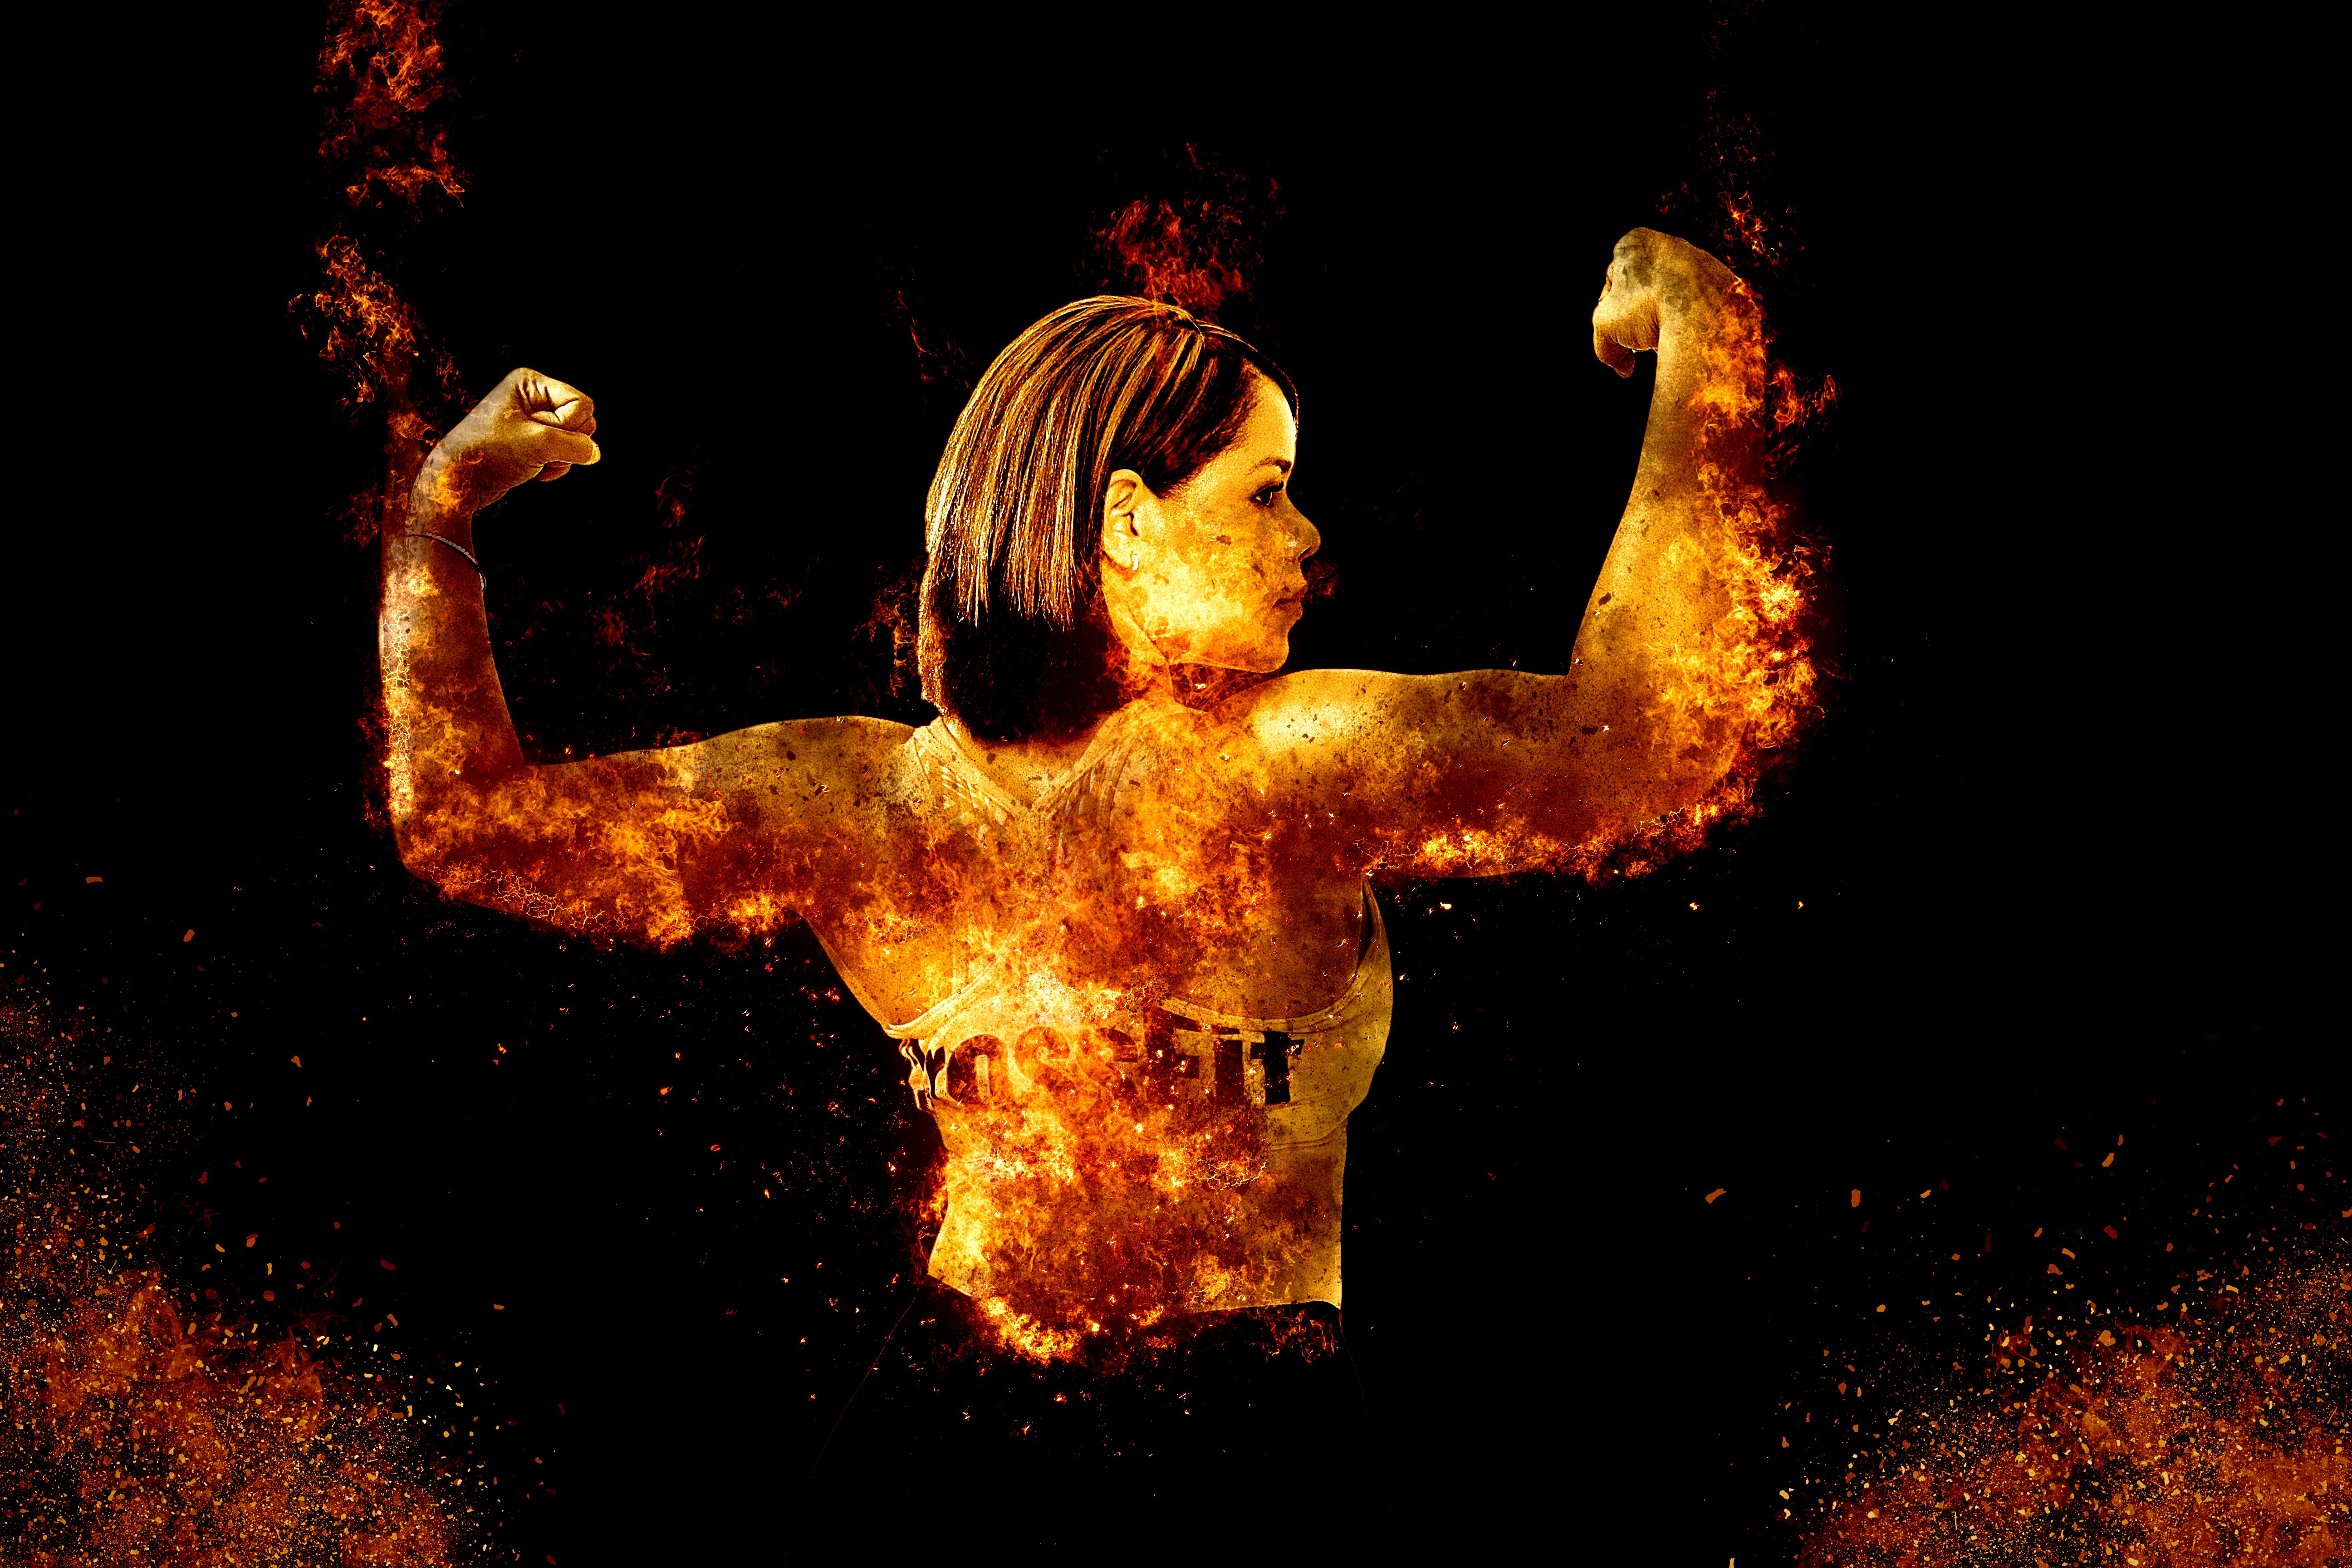
woman, sport, fitness, muscular, sporty, art, move, active, special effects